Thomasia triphylla

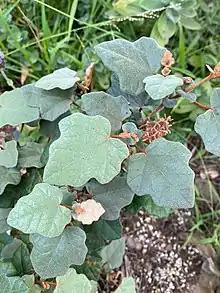
Foliage

Thomasia triphylla is a small shrub that is endemic to the south-west of Western Australia. The flowers are pinkish-purple, bell-shaped and hang in pendents from the leaf axils.